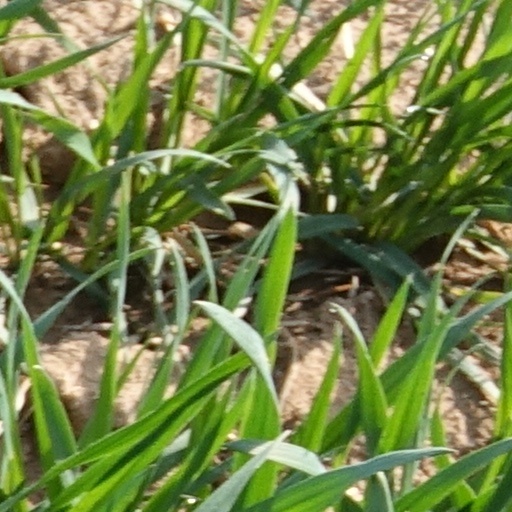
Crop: wheat